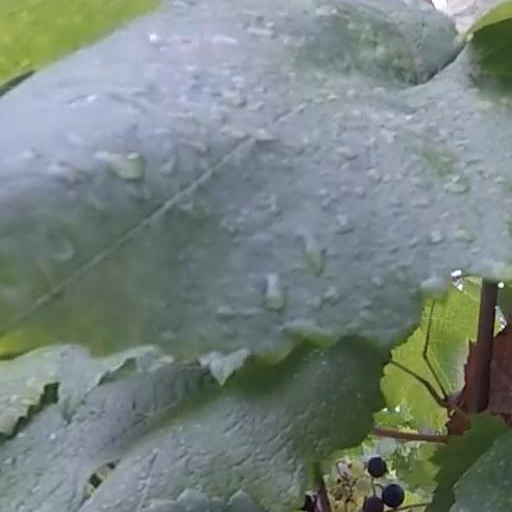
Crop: grape